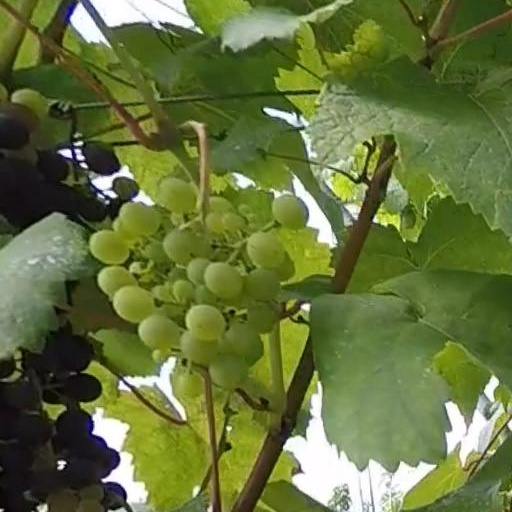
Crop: grape